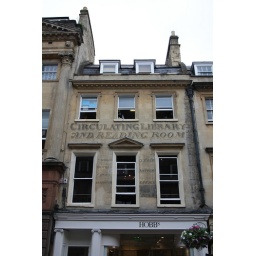
An old painted sign for a circulating library on a repurposed sandstone building in Bath, Somerset, England.